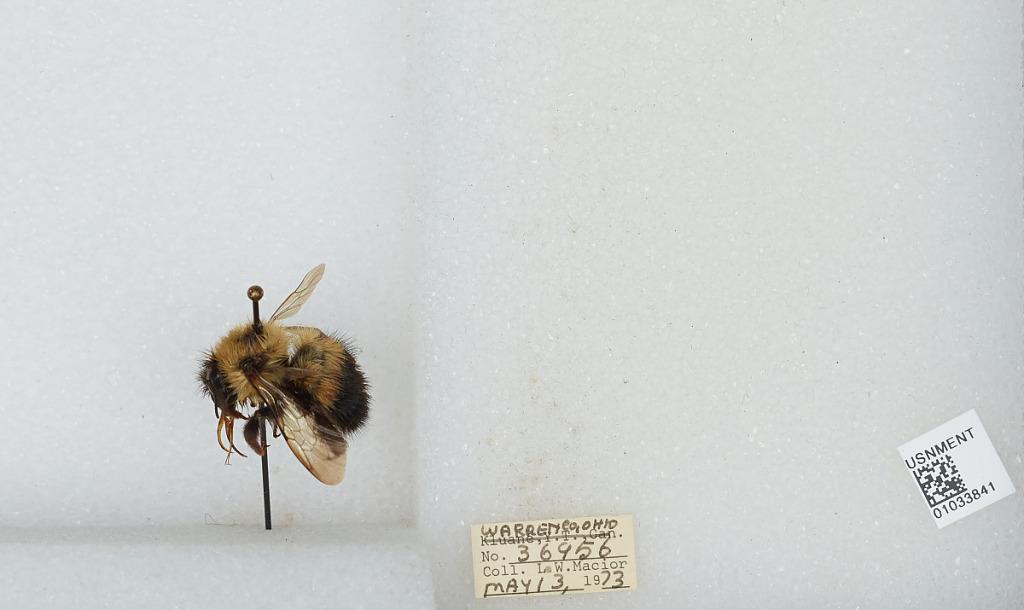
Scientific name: Bombus (Pyrobombus) vagans vagans Smith
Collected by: L. Macior
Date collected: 1973-5-13
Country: United States
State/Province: Ohio
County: Warren
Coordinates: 39.4242, -84.1856